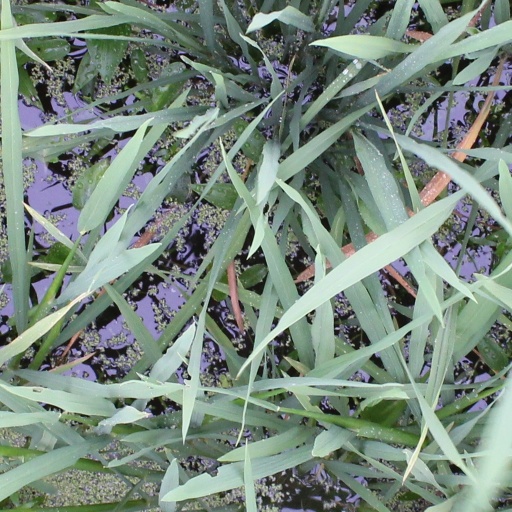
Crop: rice